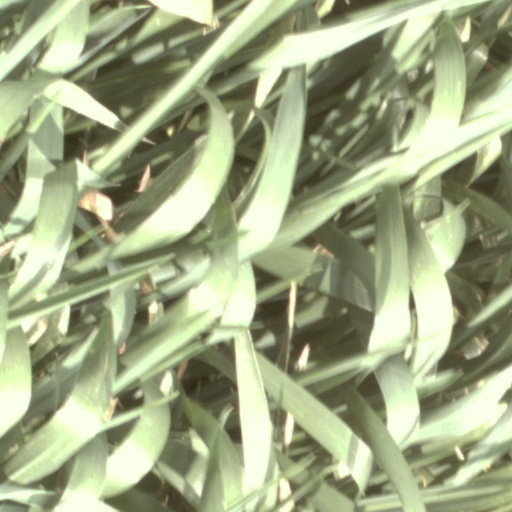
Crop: wheat